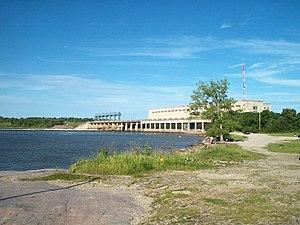
Powerview-Pine Falls est un bourg situé dans la province du Manitoba au Canada. Le bourg a été créé par la fusion de l'ancien bourg de Powerview avec l'ancien territoire non incorporé de Pine Falls. Powerview-Pine Falls borde la municipalité rurale d'Alexander et la réserve indienne de Fort Alexander 3 de la Première Nation de Sagkeeng.